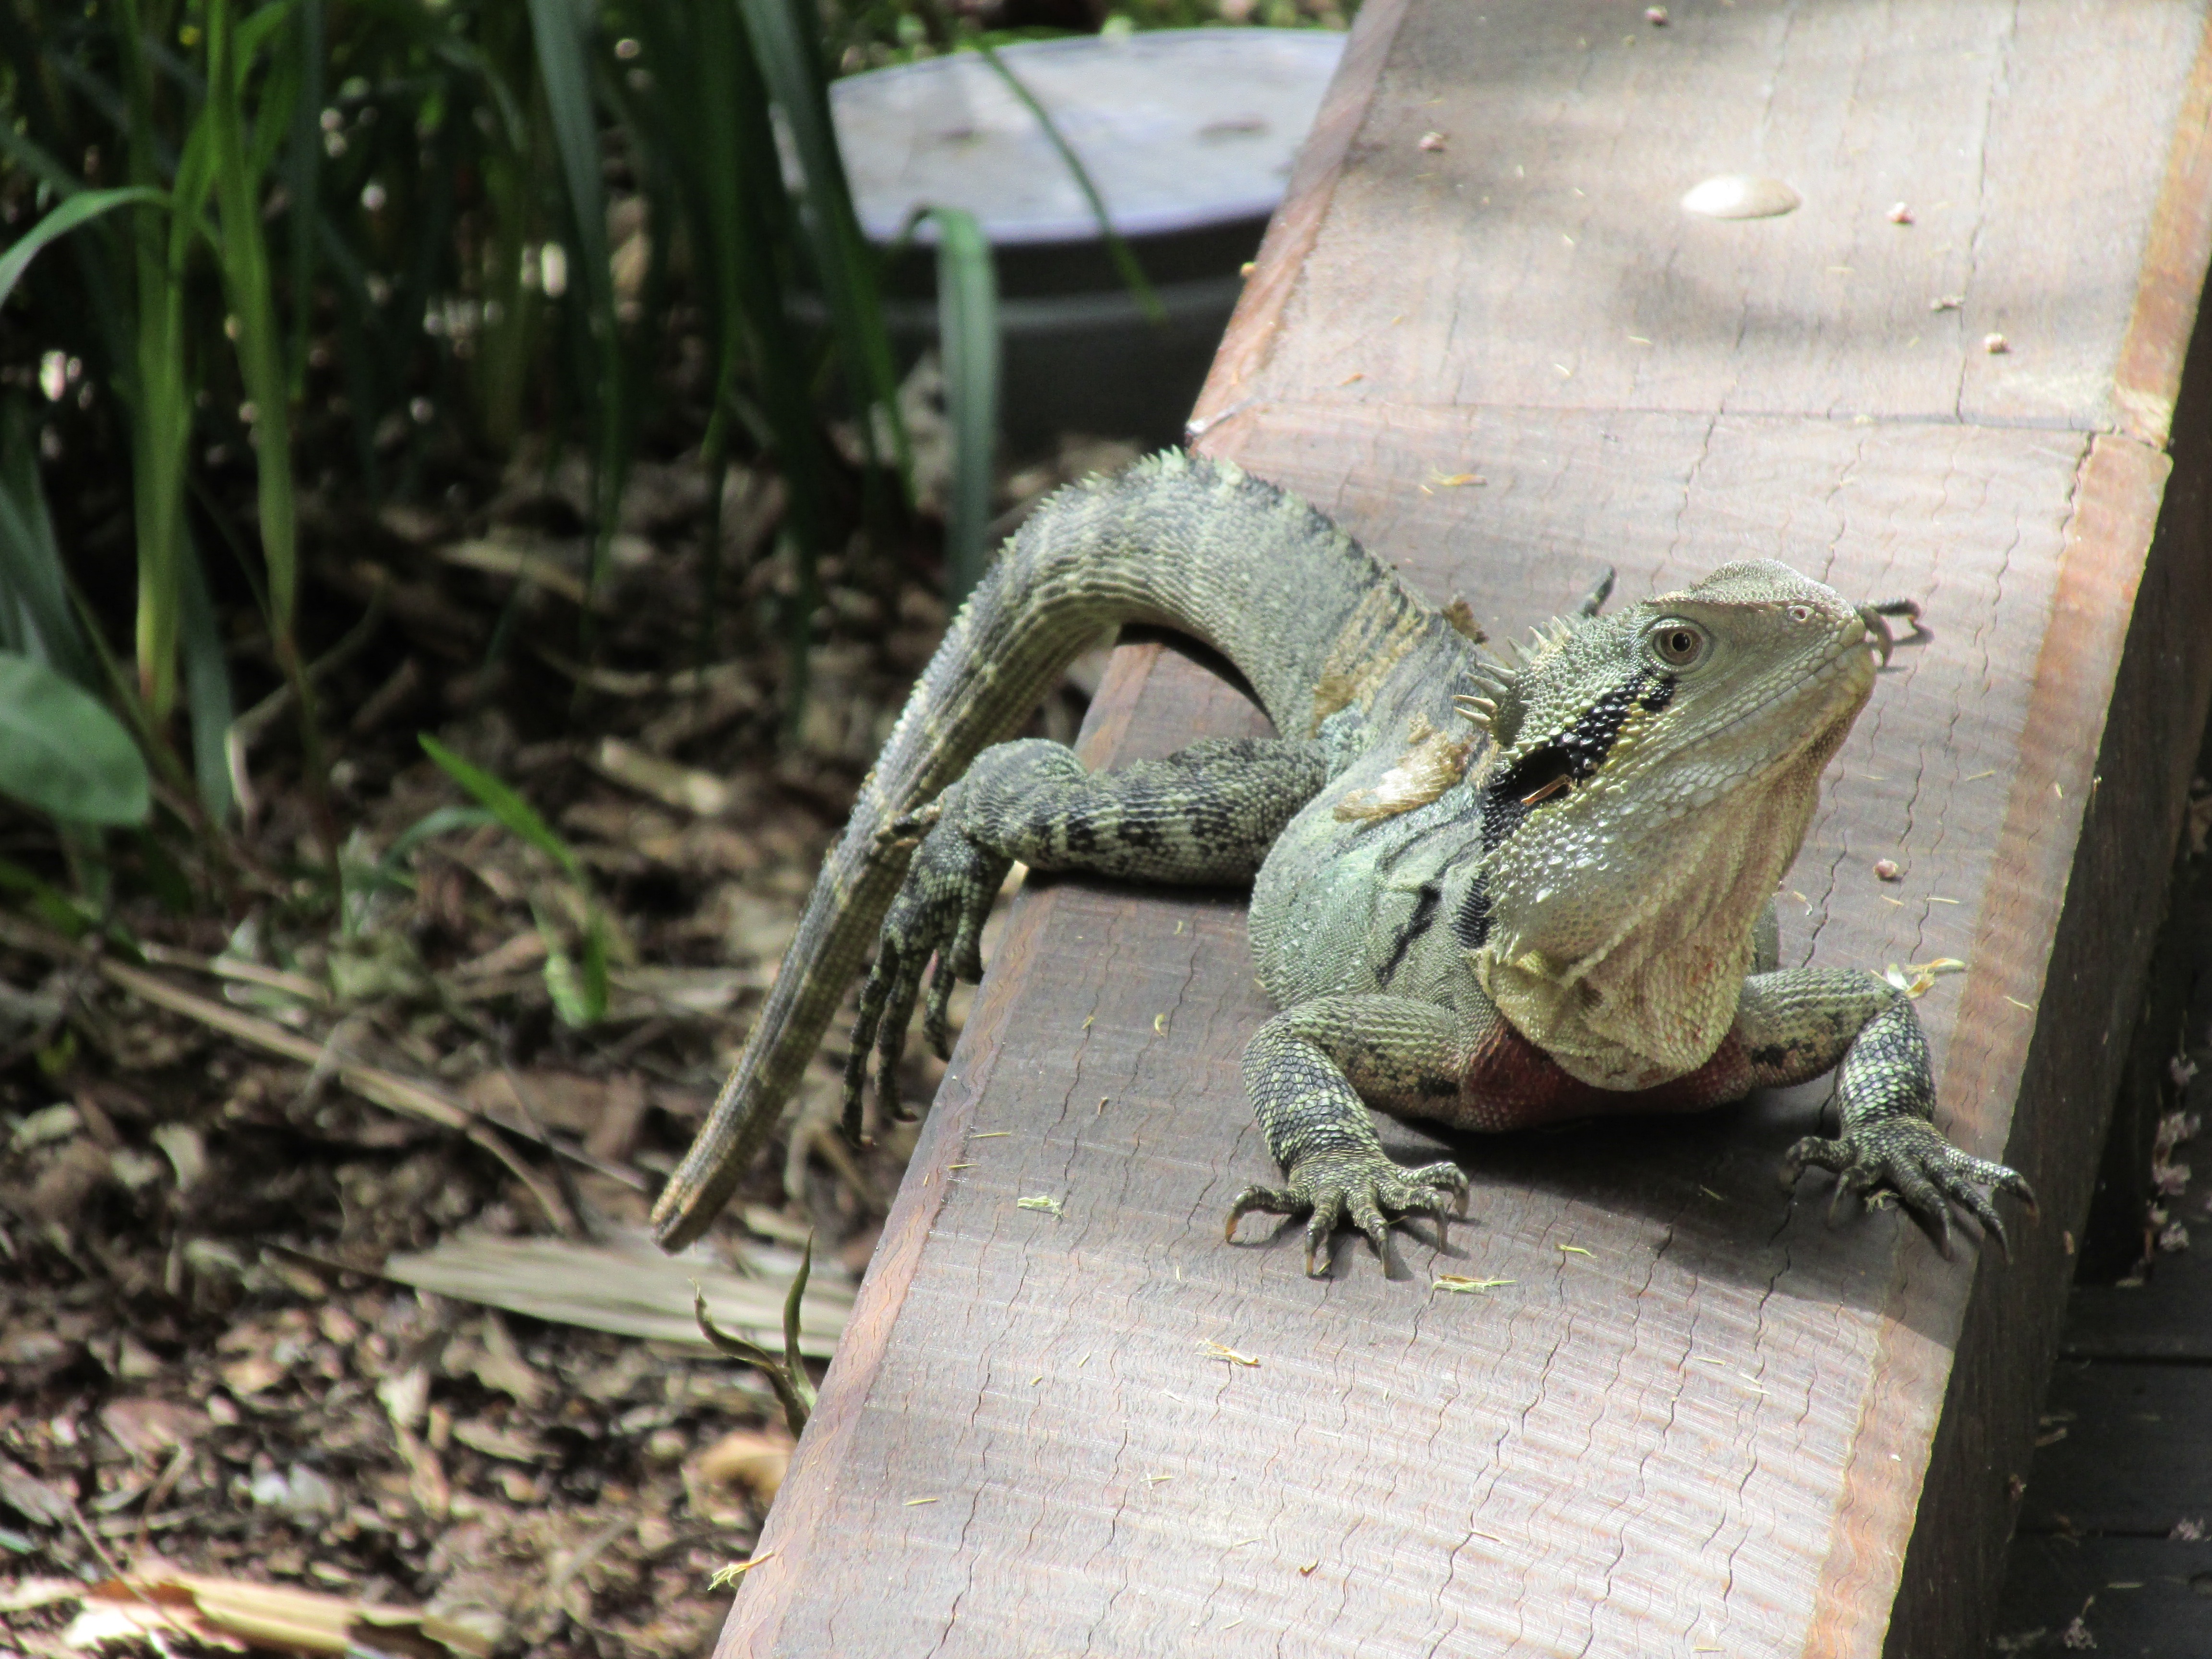
forest, wildlife, relax, reptile, iguana, fauna, lizard, vertebrate, scaled reptile